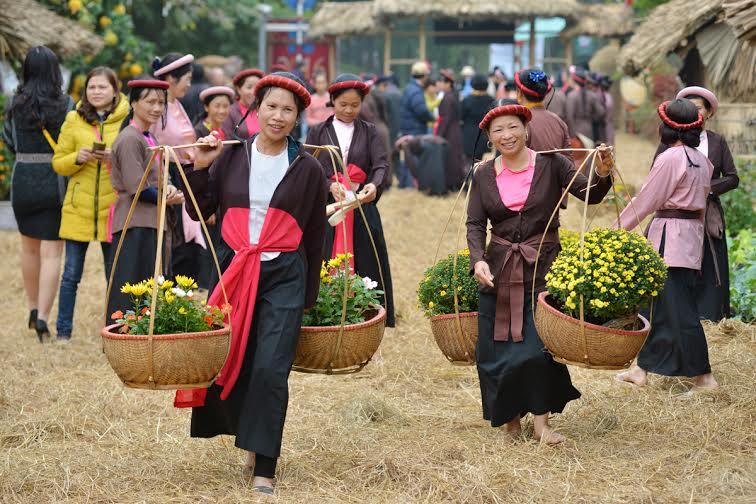
có nhiều người đang xuất hiện ở trong bức ảnh